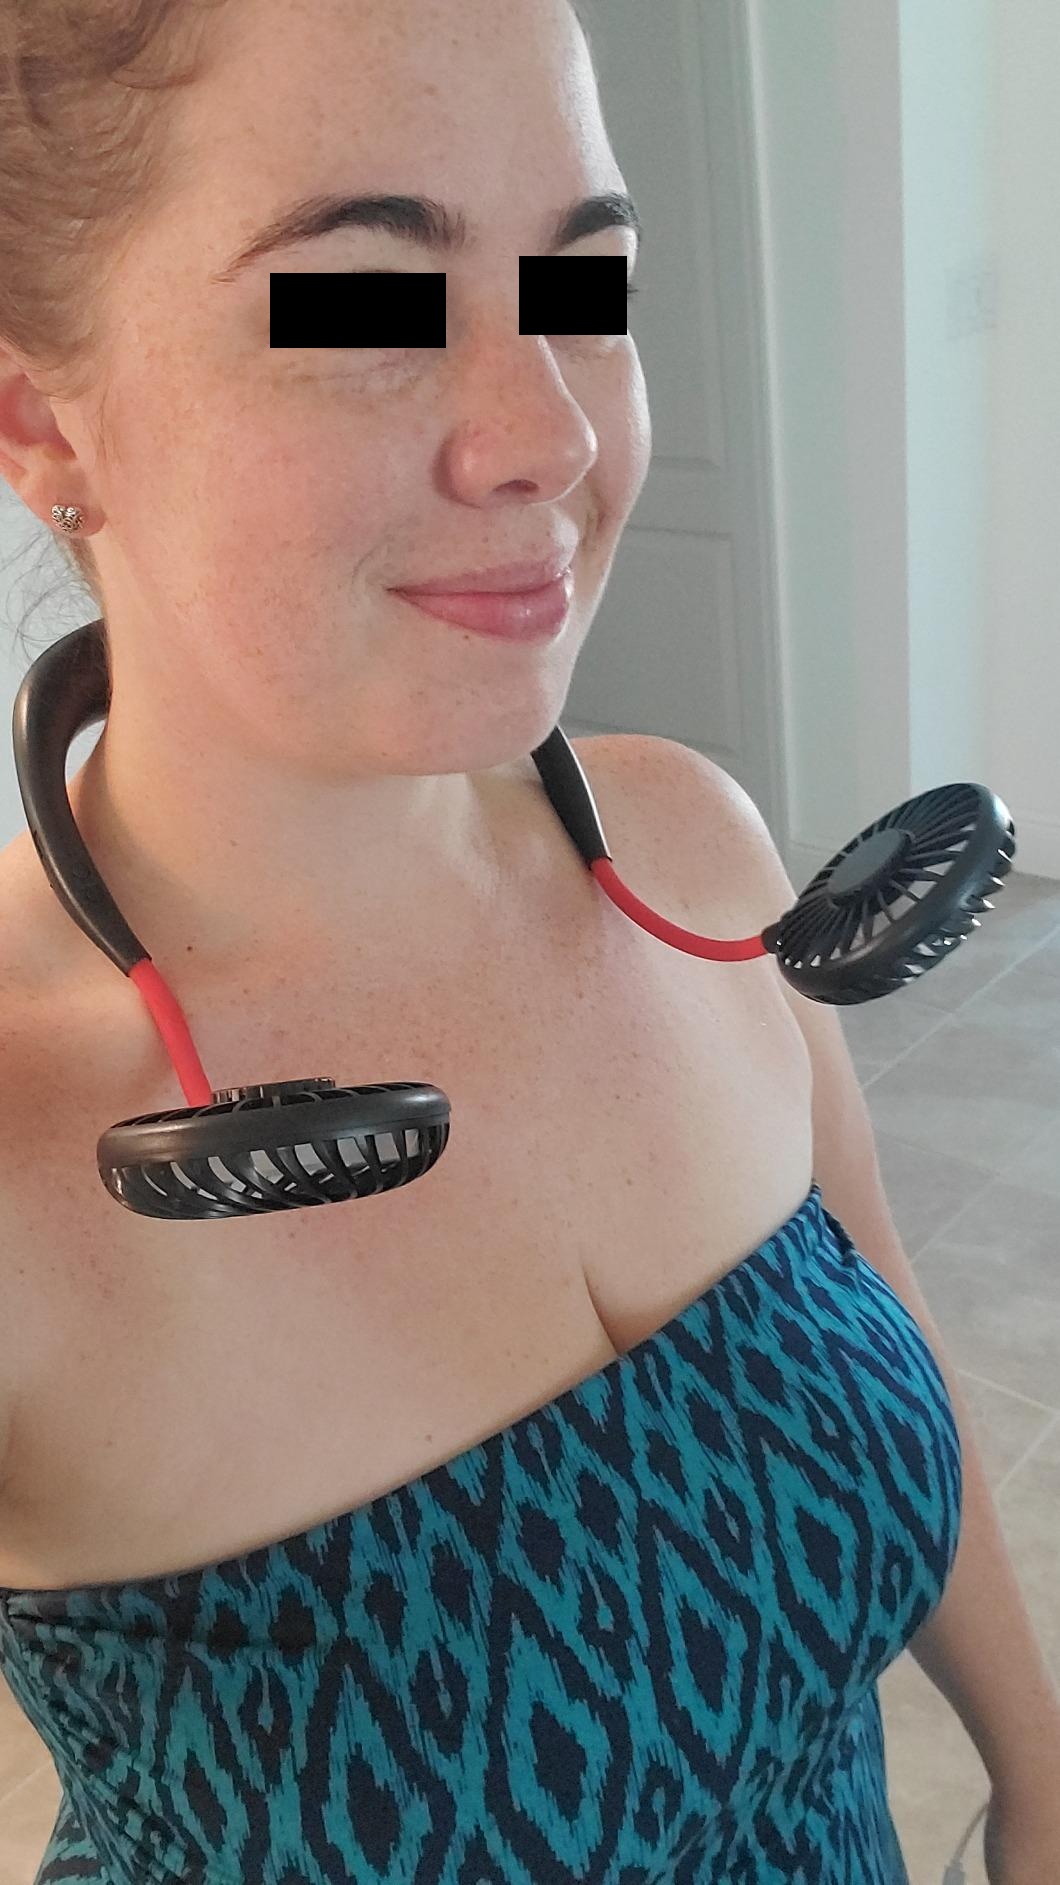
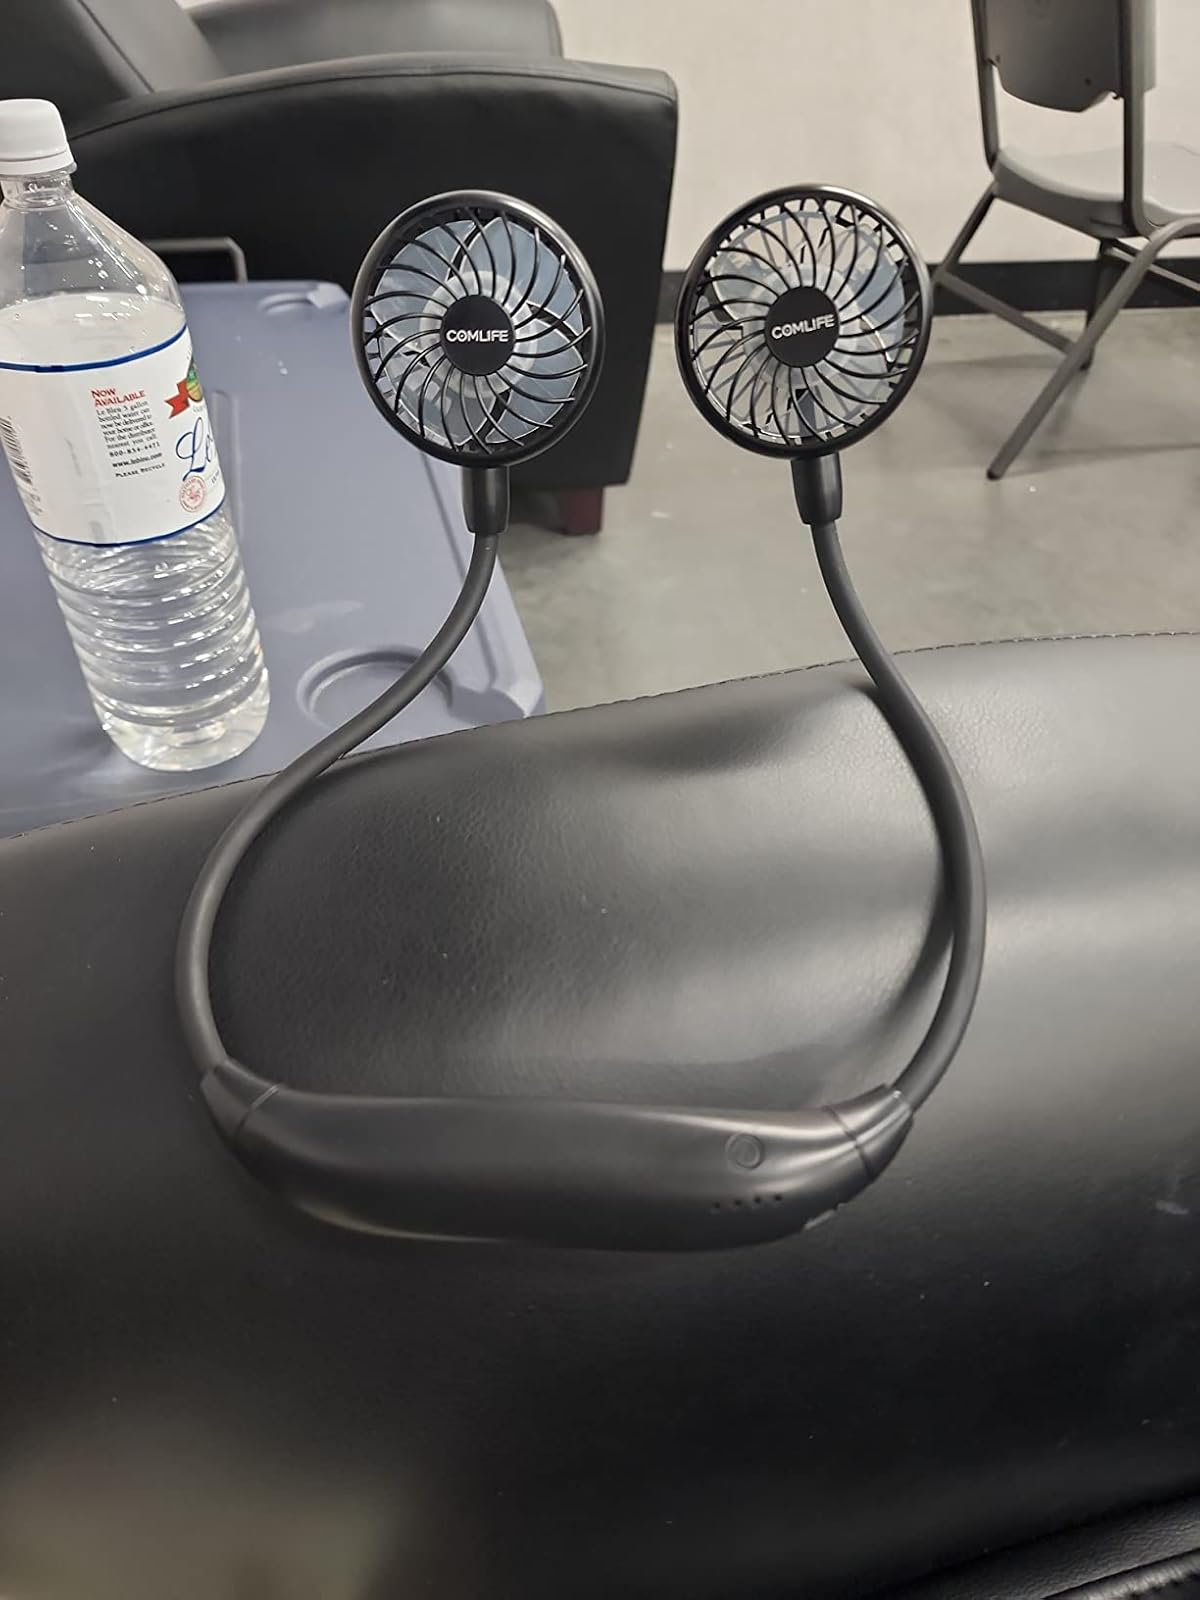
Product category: fan
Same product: no